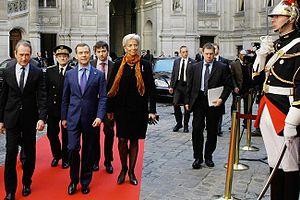
Christine Lagarde, née le 1ᵉʳ janvier 1956 à Paris, est une avocate, femme d'affaires et femme politique française.